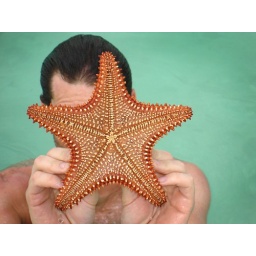
natural pool in the middle of the ocean that a boat took us to. tons of starfish all over the place!